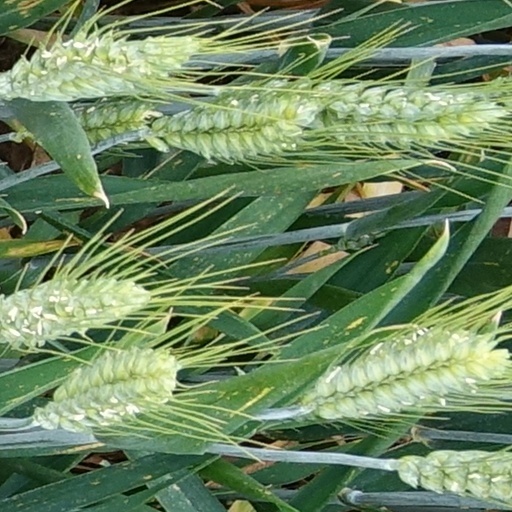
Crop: wheat